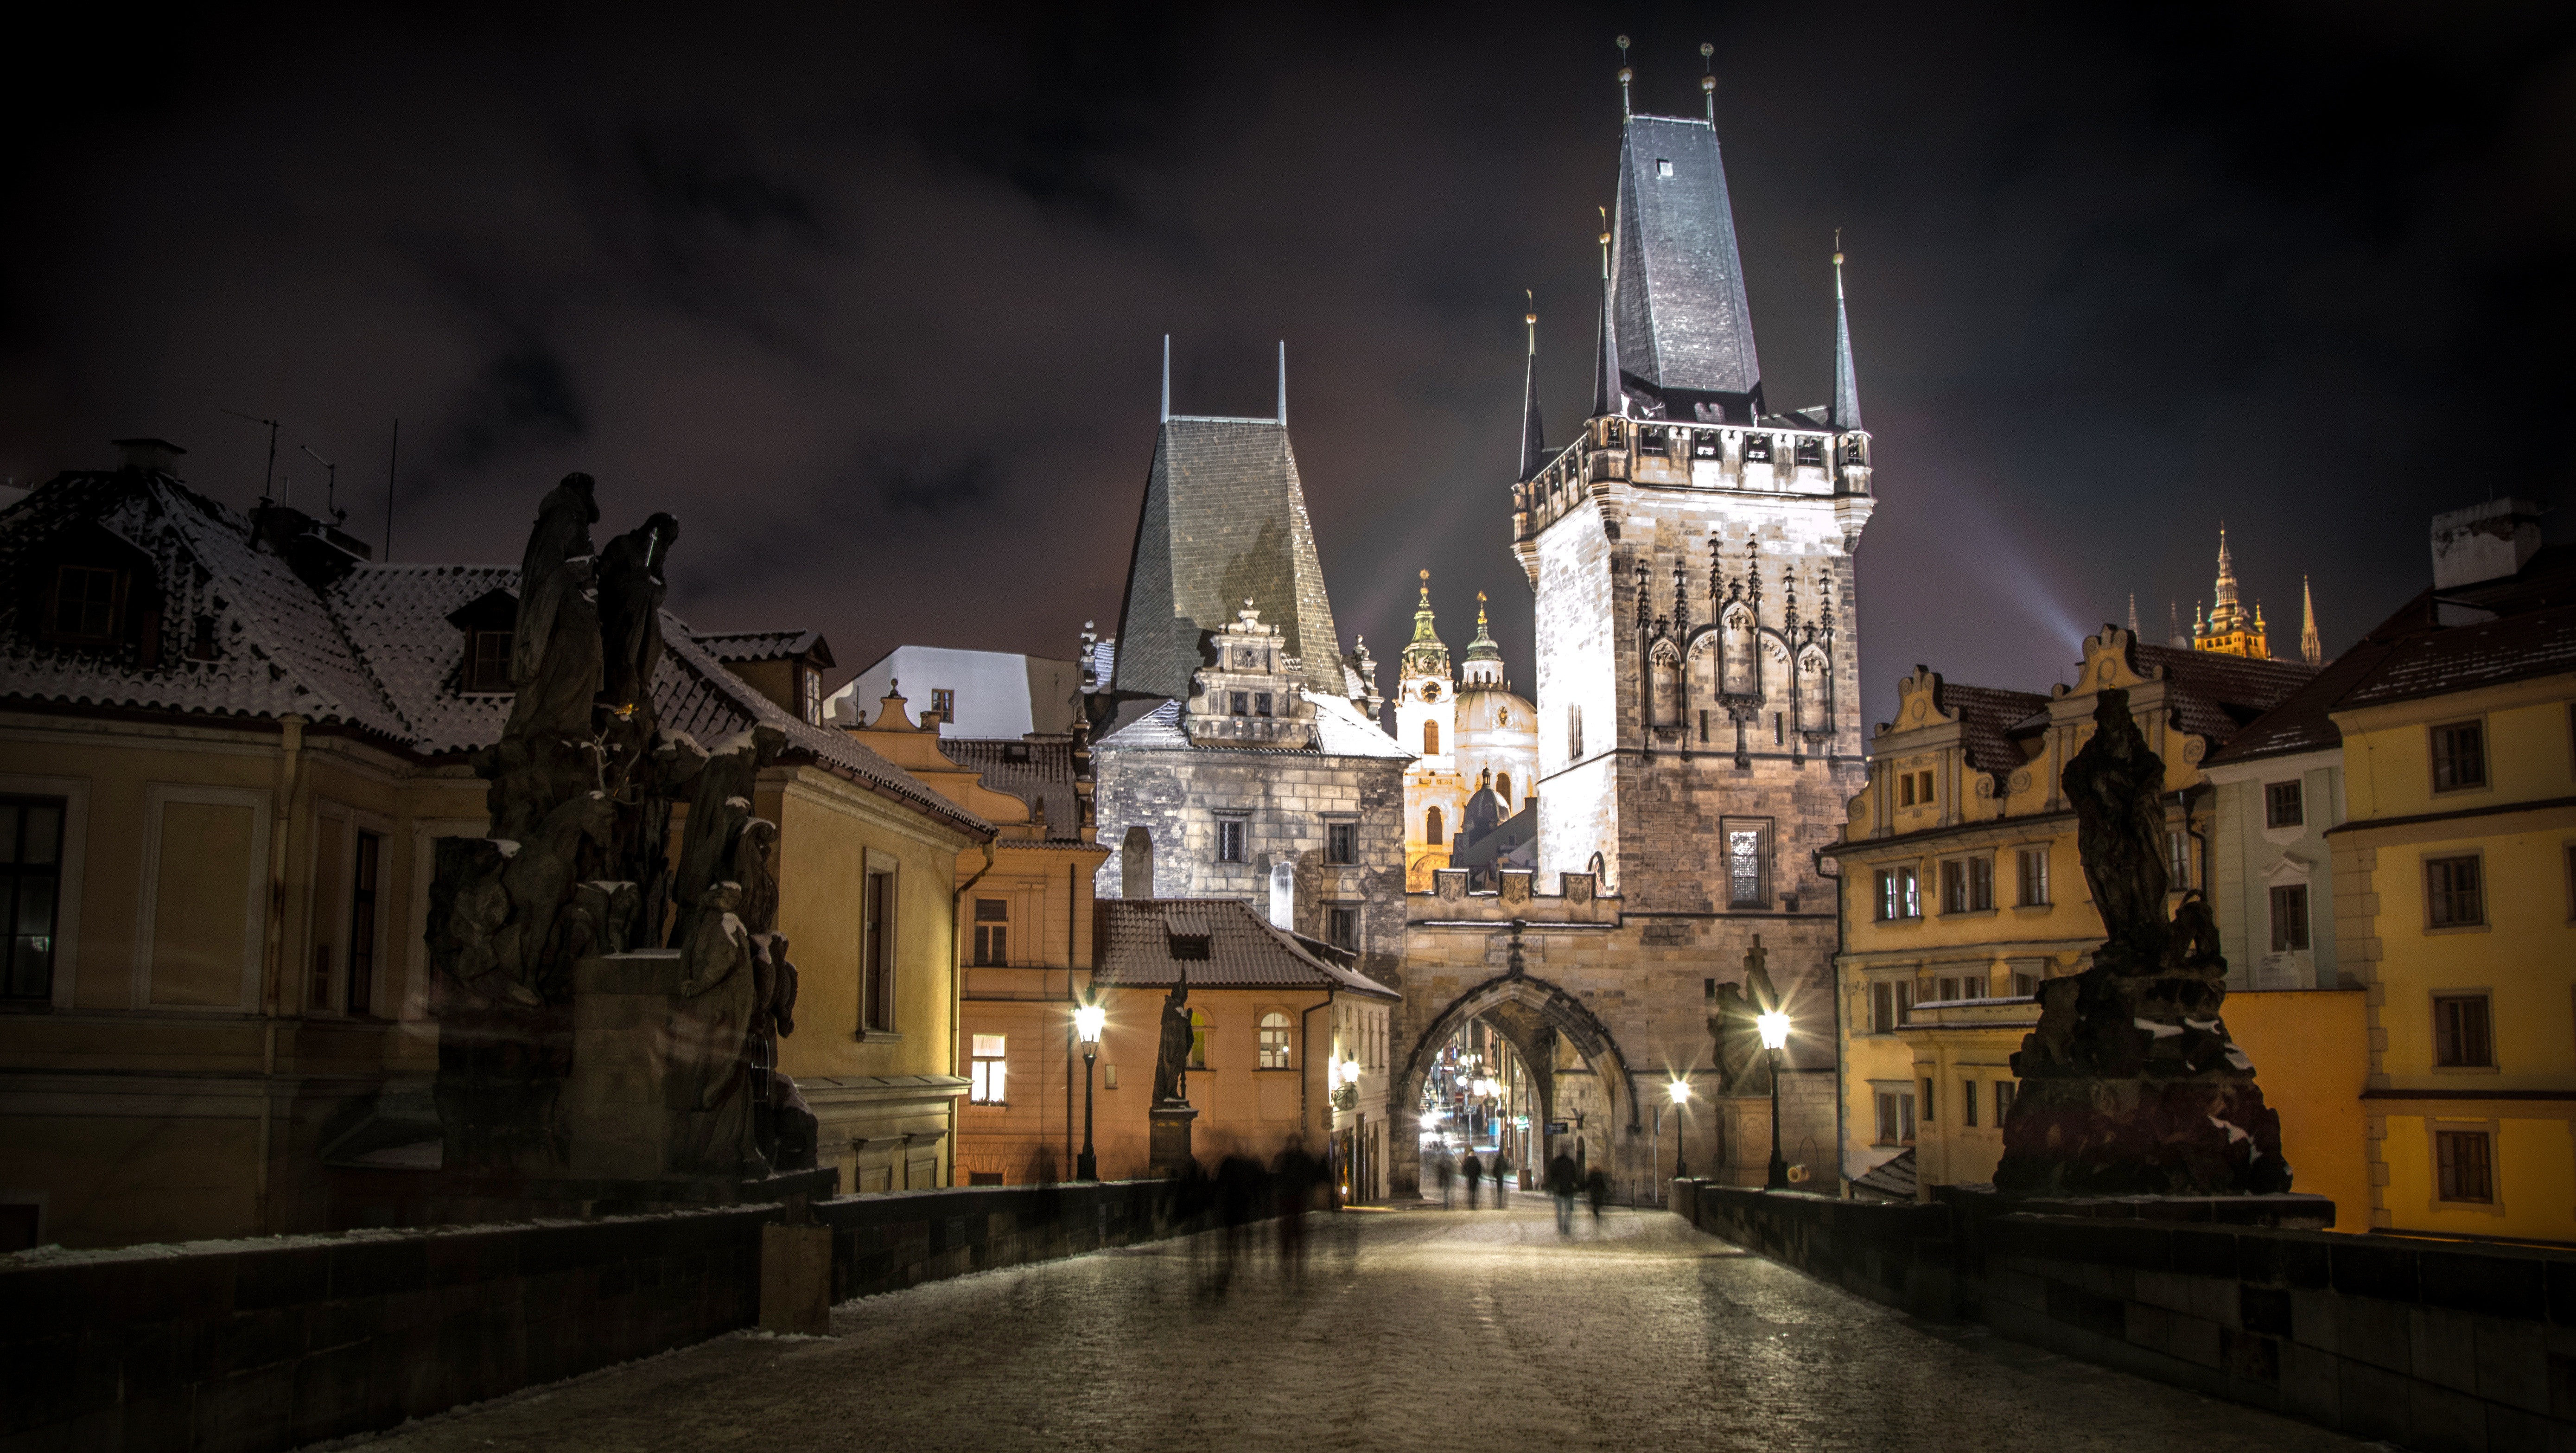
path, winter, light, architecture, bridge, night, town, city, river, cityscape, dark, evening, reflection, castle, landmark, darkness, cathedral, prague, waterway, old town, capital, lights, history, unesco, czech republic, metropolis, charles bridge, sights, urban area, human settlement